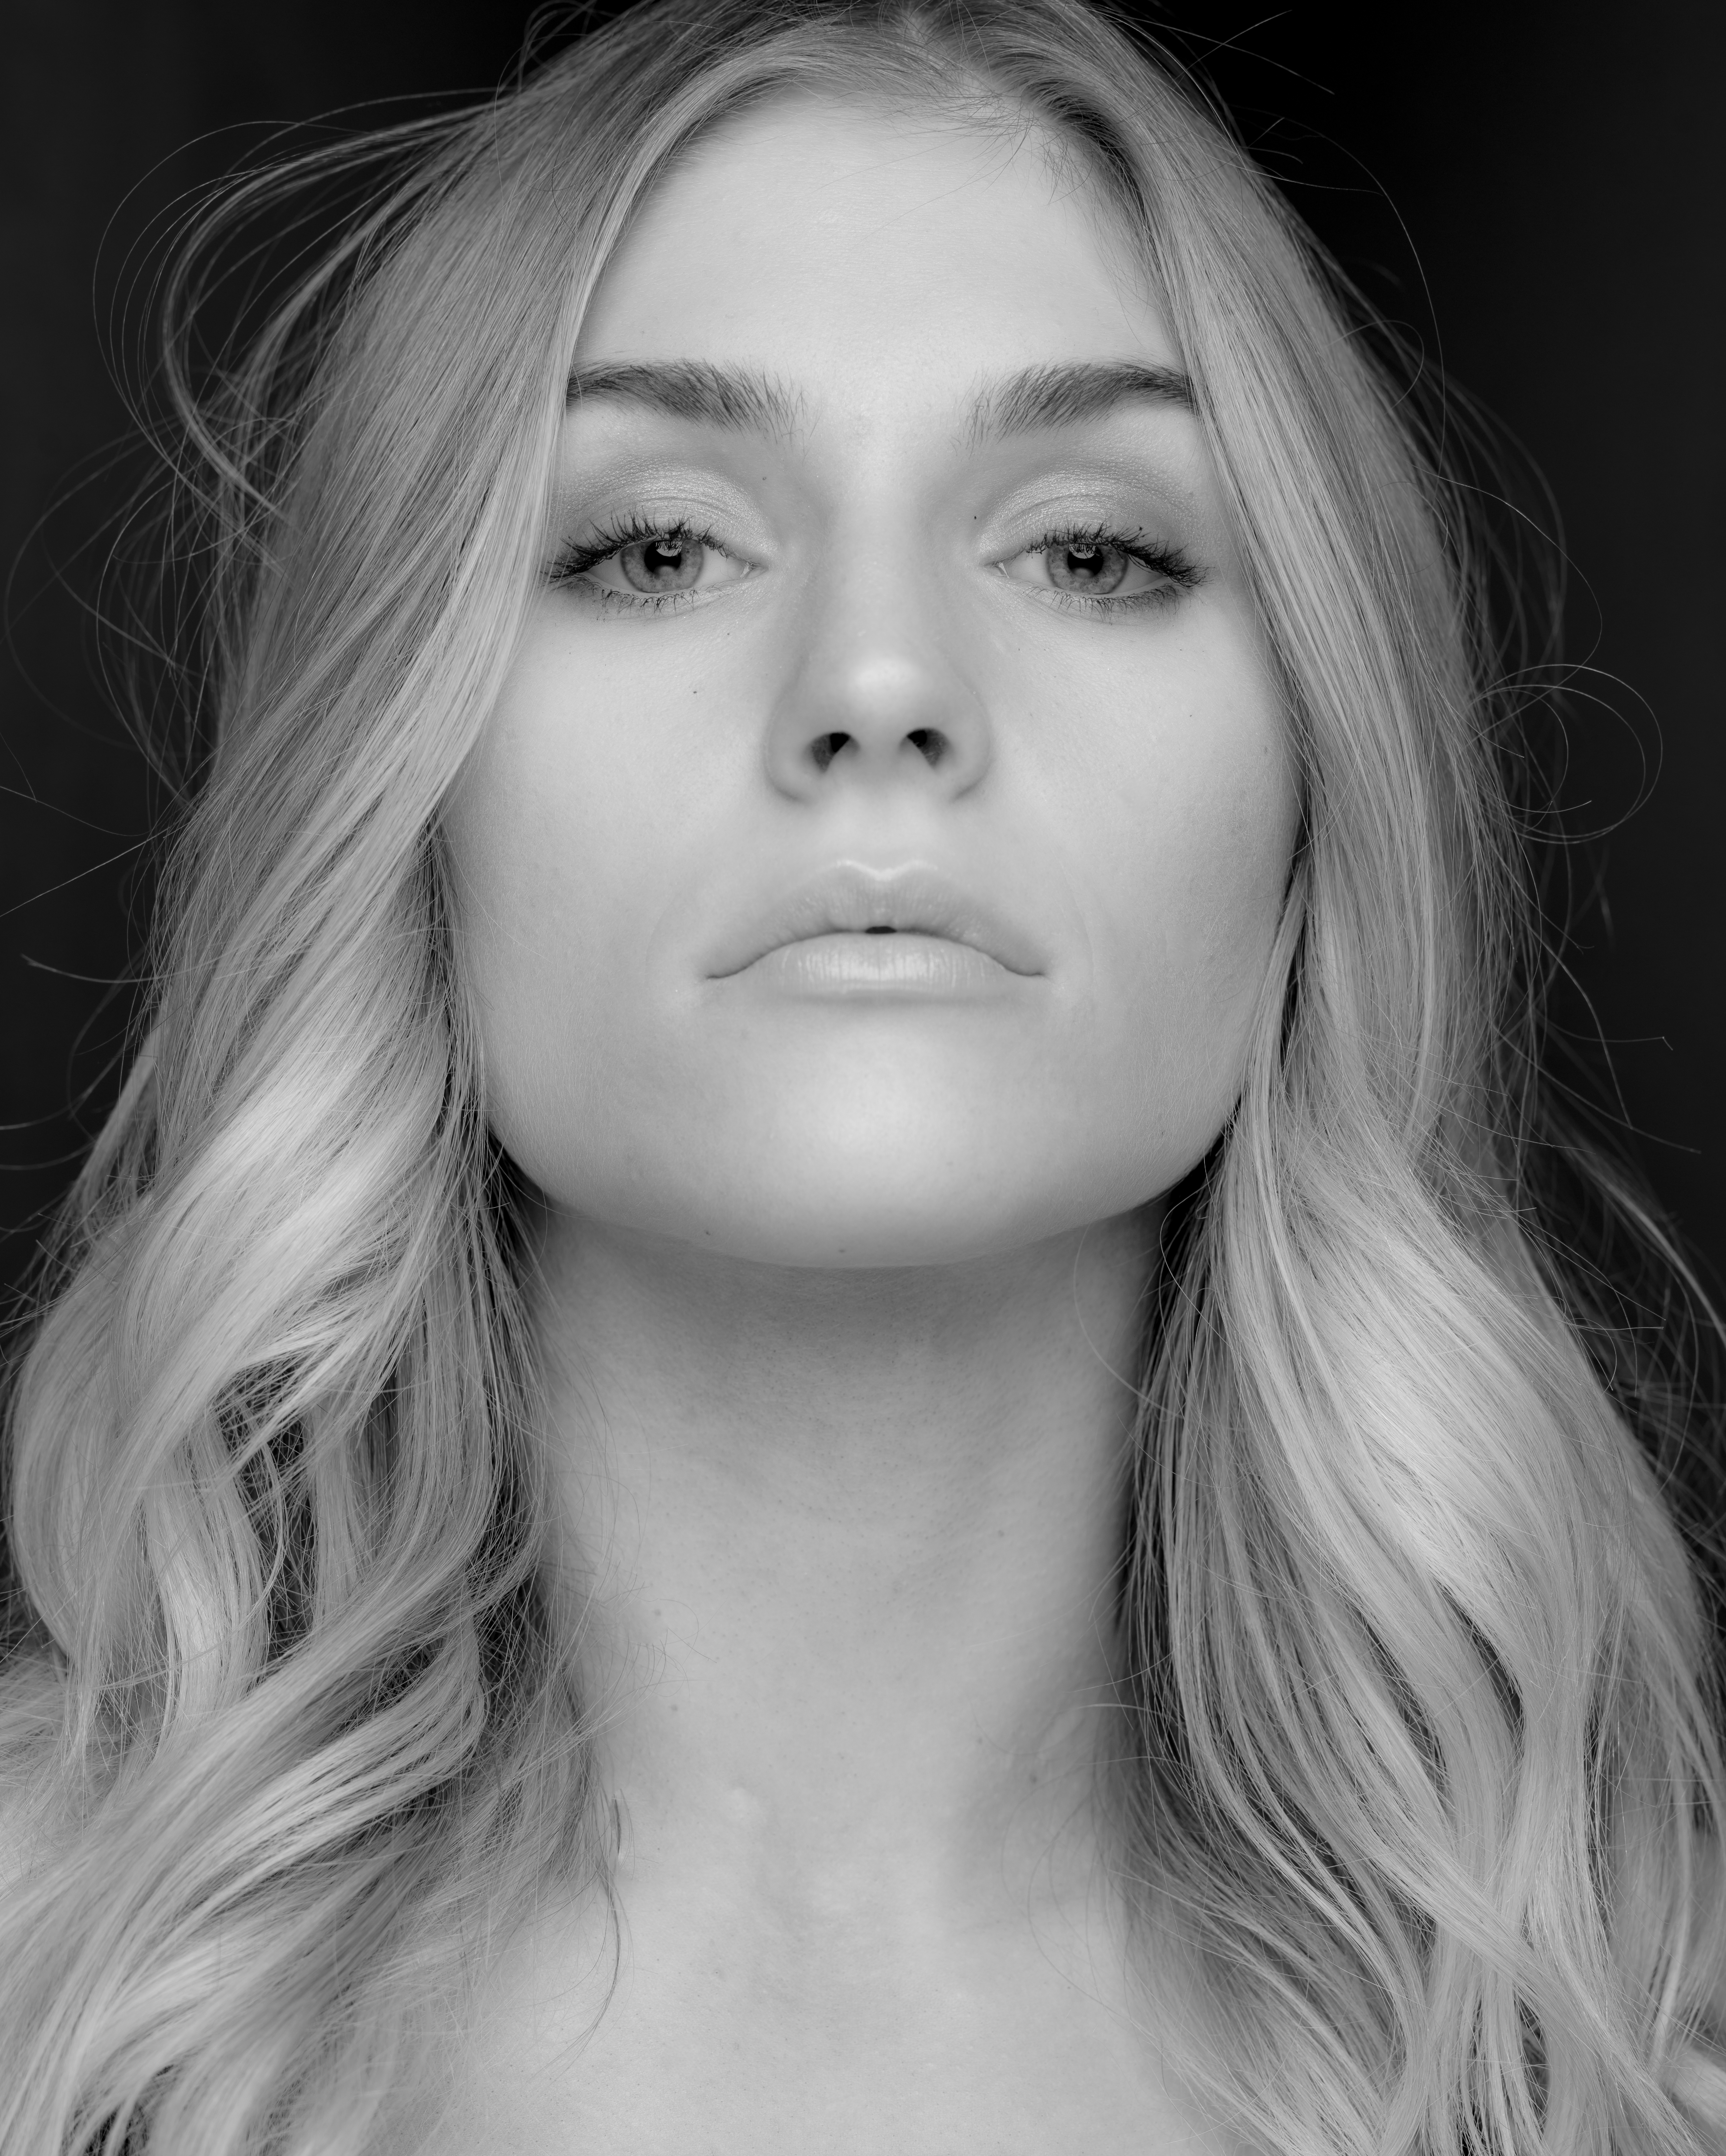
black and white, girl, woman, hair, white, photography, portrait, model, black, monochrome, lip, hairstyle, chest, long hair, close up, face, nose, dream, eye, head, skin, beauty, blond, organ, pentax645z, 645z, beautifulwoman, photo shoot, brown hair, monochrome photography, portrait photography, art model, supermodel